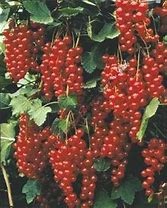
Label: redcurrant